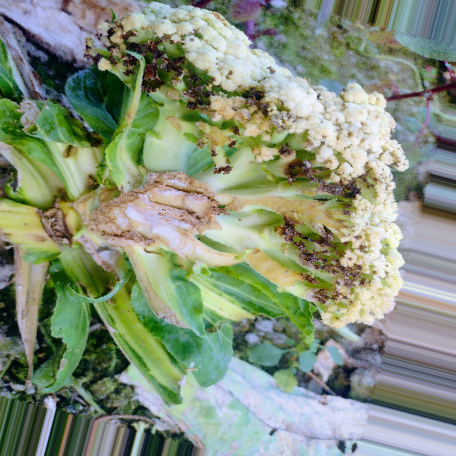
Label: Bacterial spot rot